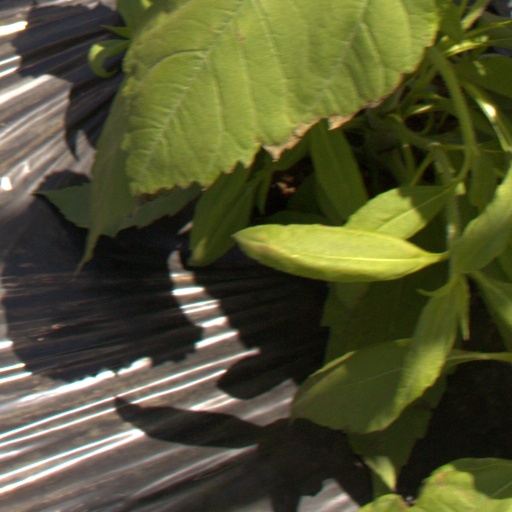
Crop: Jerusalem artichoke